Marta Grande

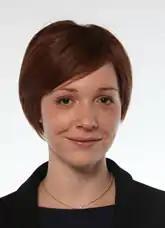
Marta Grande

Marta Grande (born 22 November 1987) is an Italian politician. As a member of the Five Star Movement, she has been the chair of the Committee on Foreign and European Union Affairs of Italy's Chamber of Deputies from 2018 to 2022. She is also the youngest female MP in the 17th legislature.